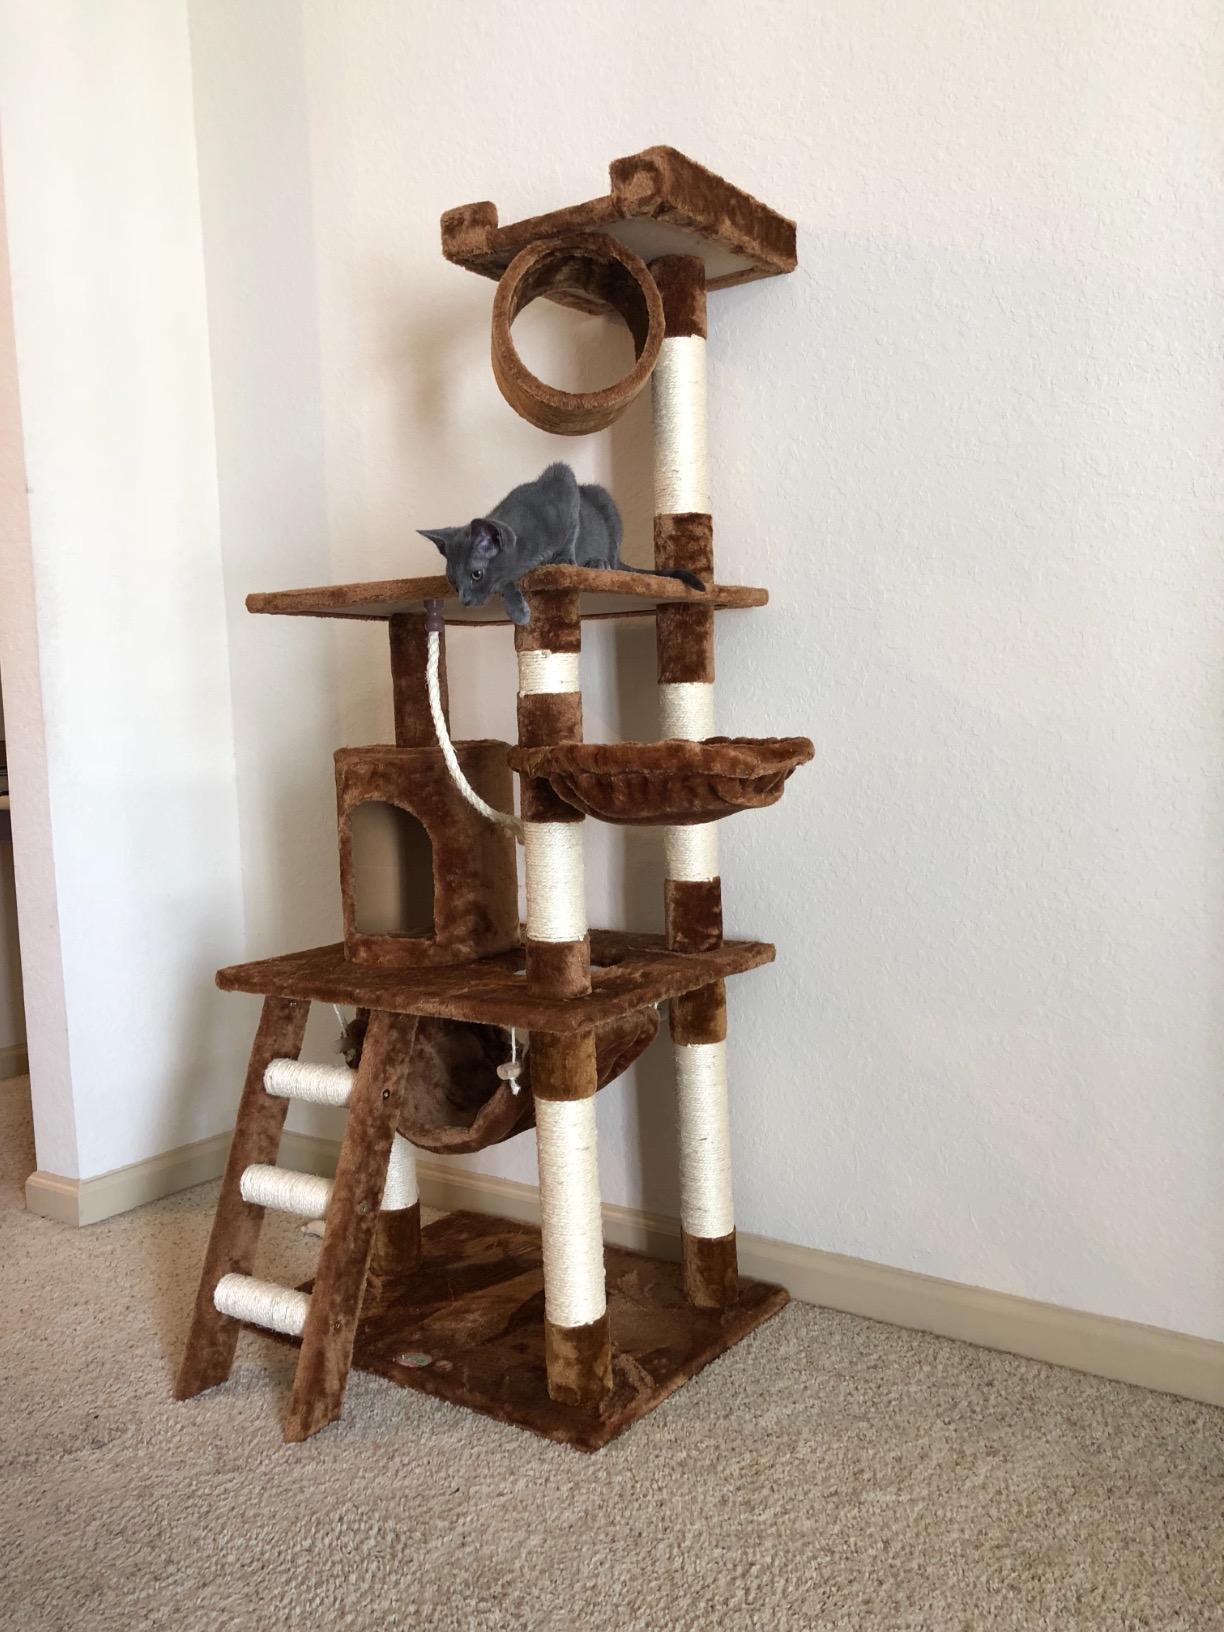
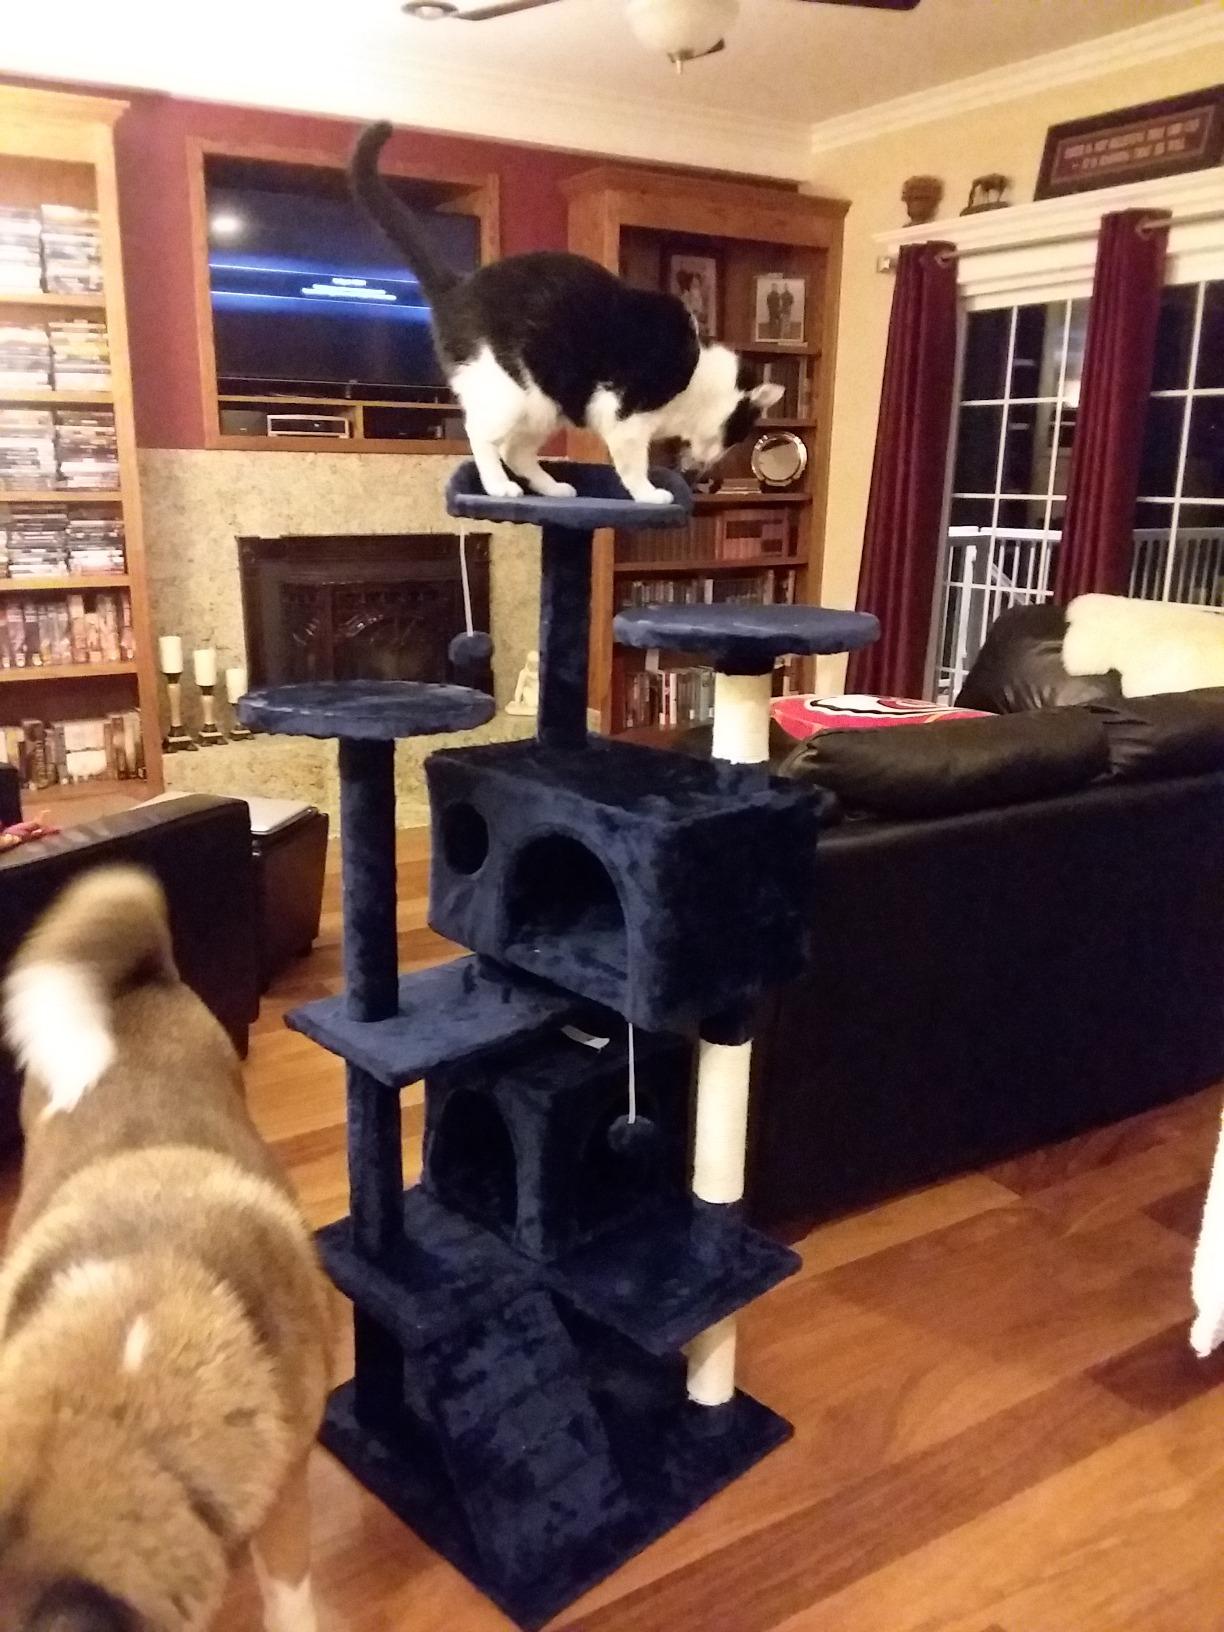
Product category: items_cat tree
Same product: no